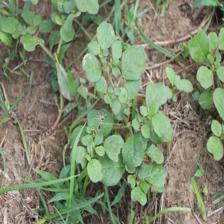
Label: BroadLeafWeed